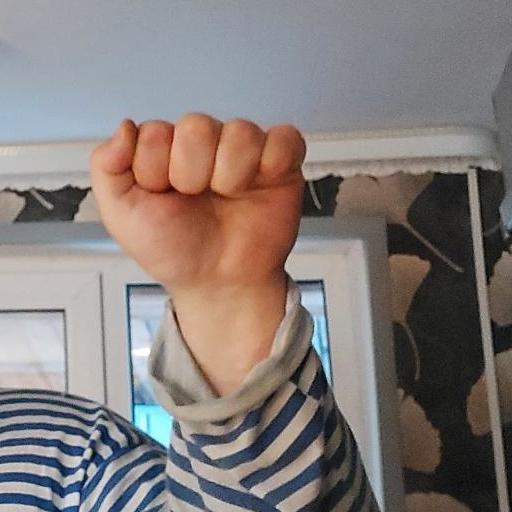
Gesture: fist